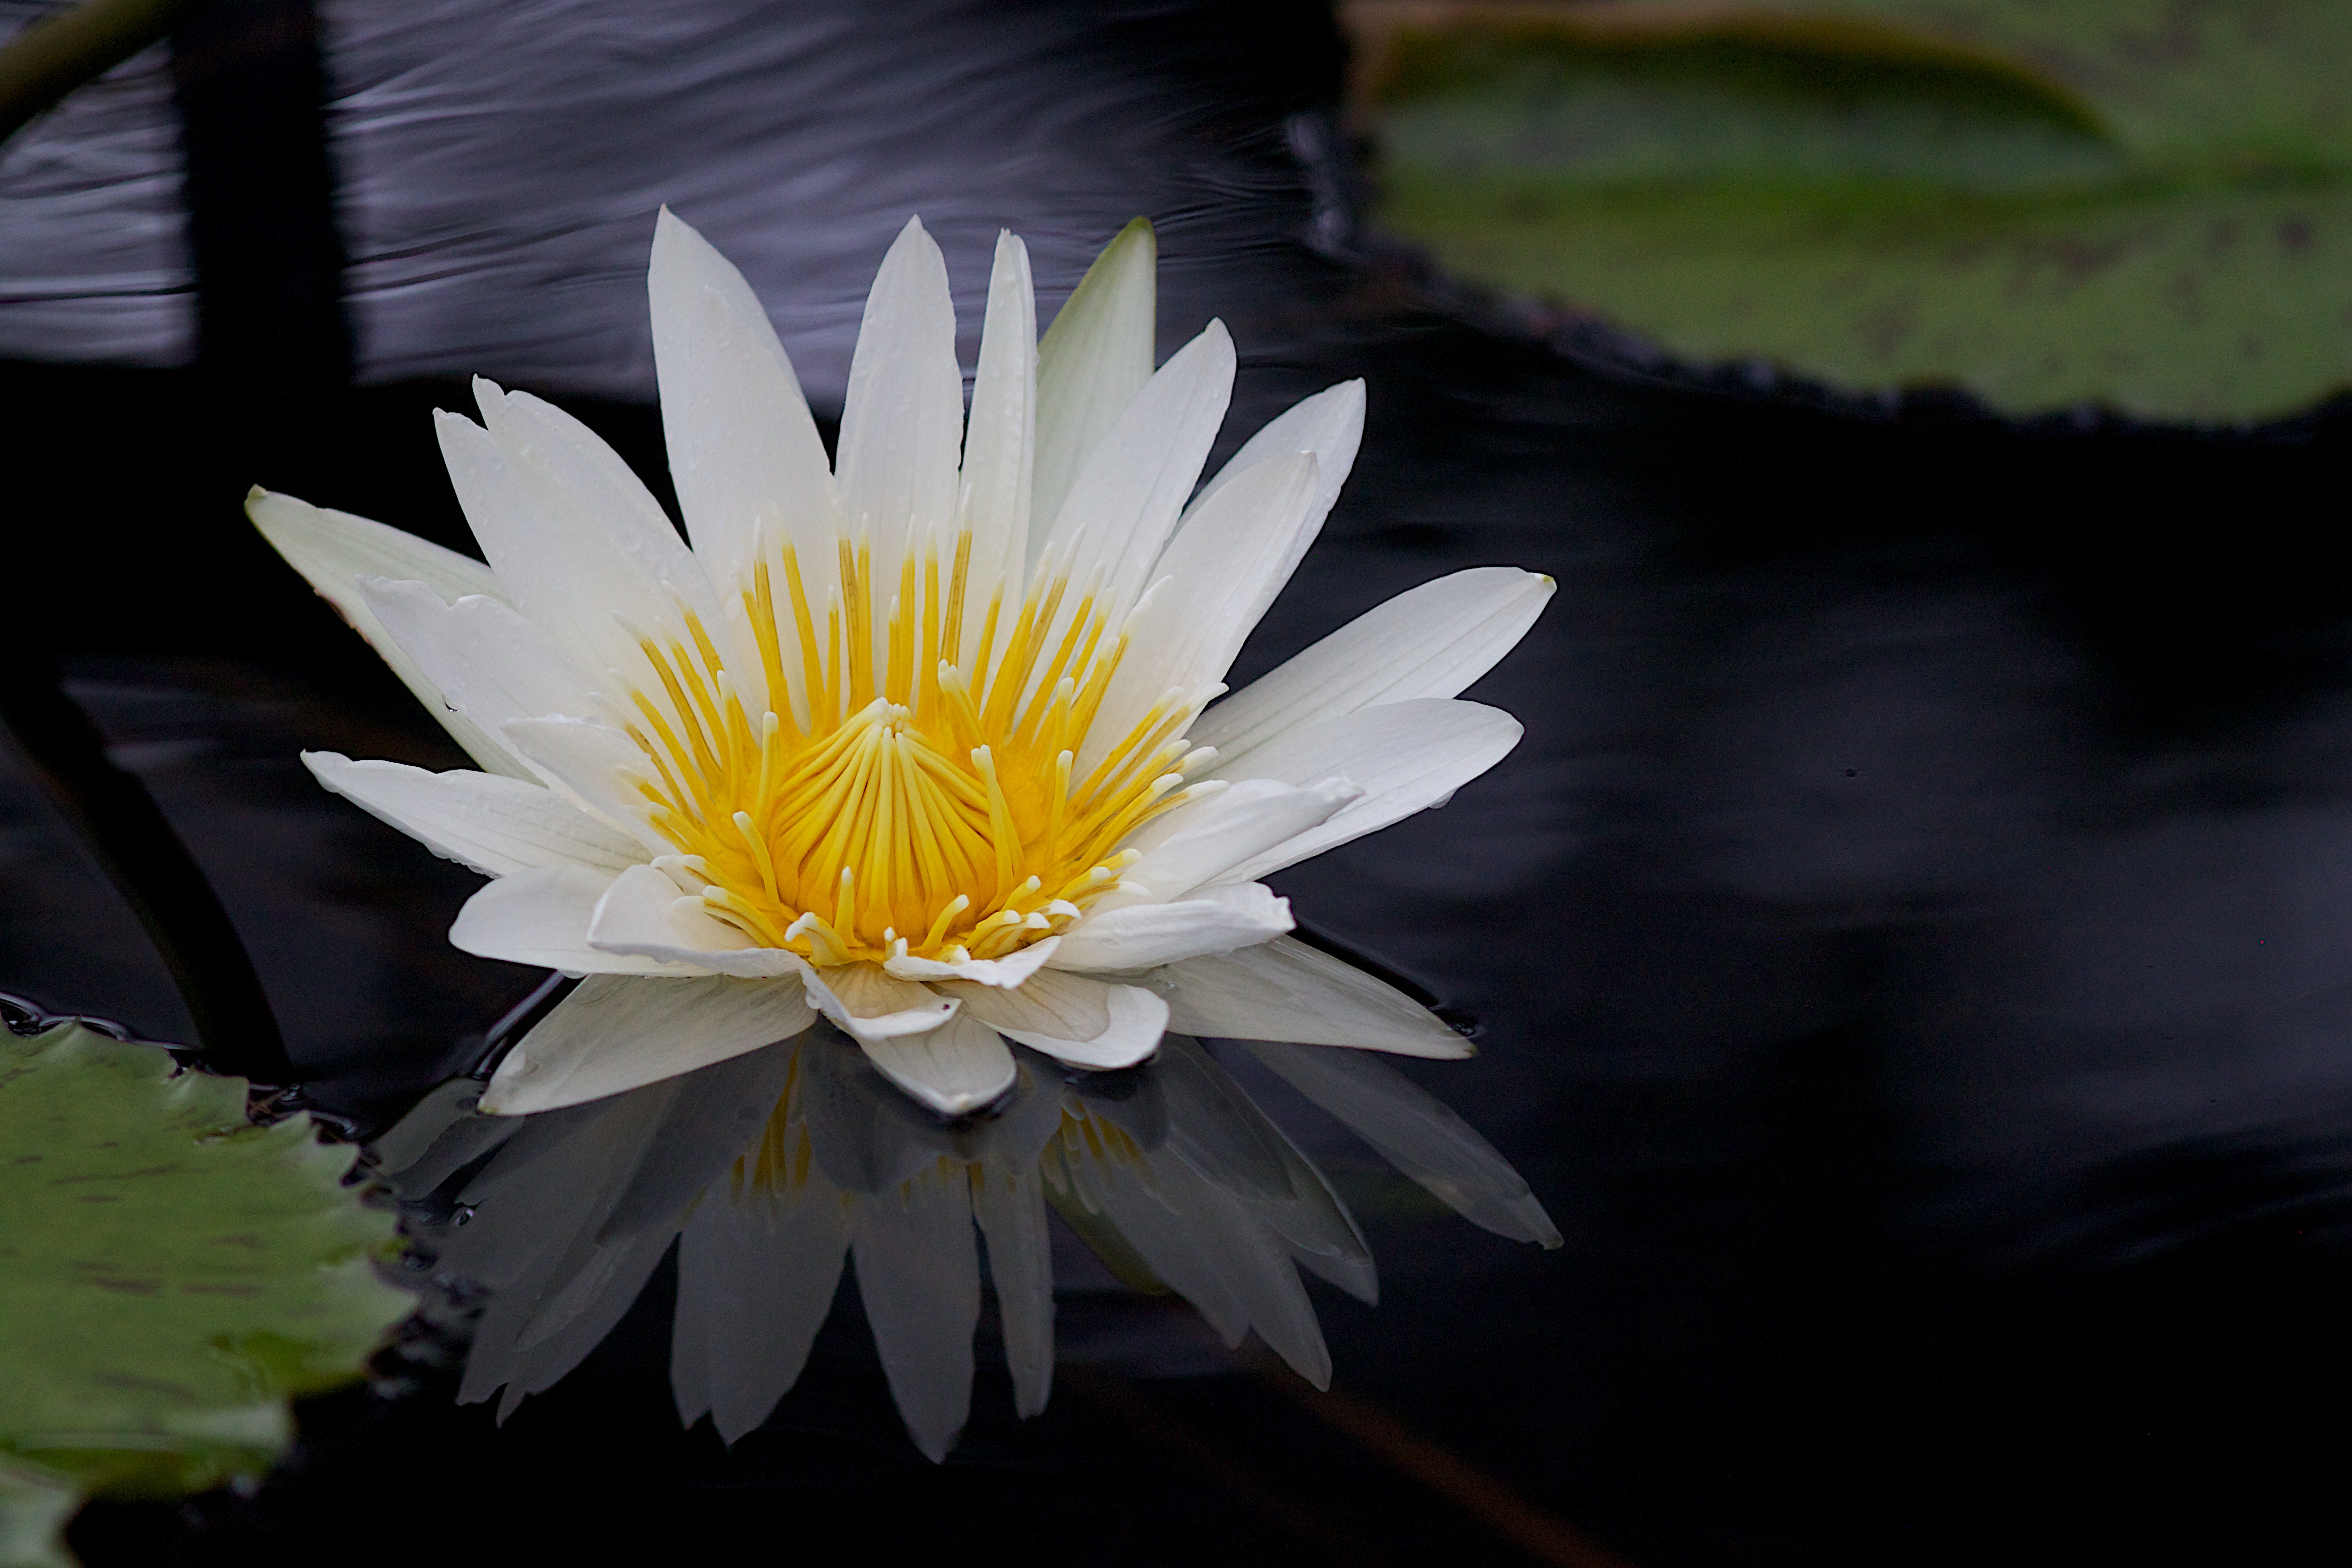
plant, flower, petal, botany, yellow, sacred lotus, aquatic plant, flora, close up, lotus, odyssey, plpconnectu, longwoodgardens, macro photography, flowering plant, land plant, lotus family, hedgehog cactus